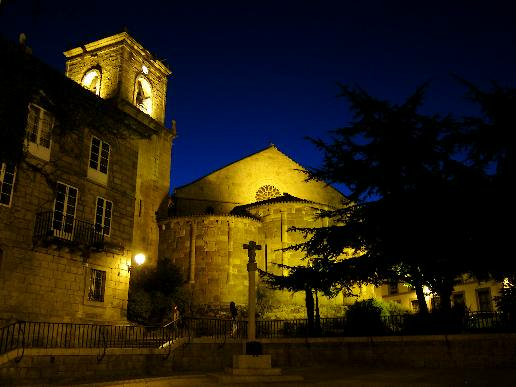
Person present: No